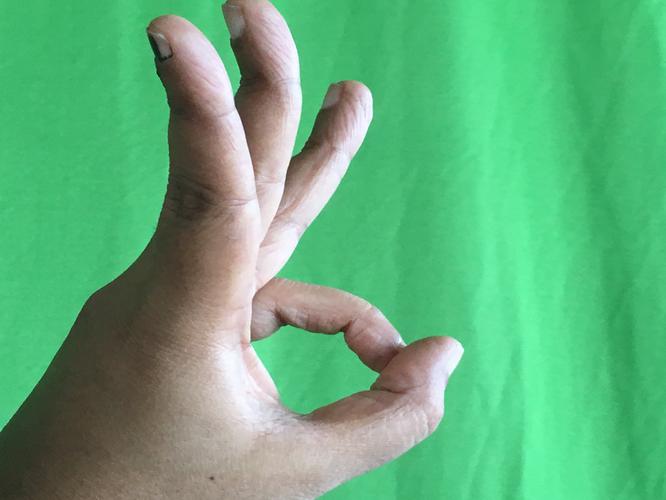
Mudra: Trishulam
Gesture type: single_hand